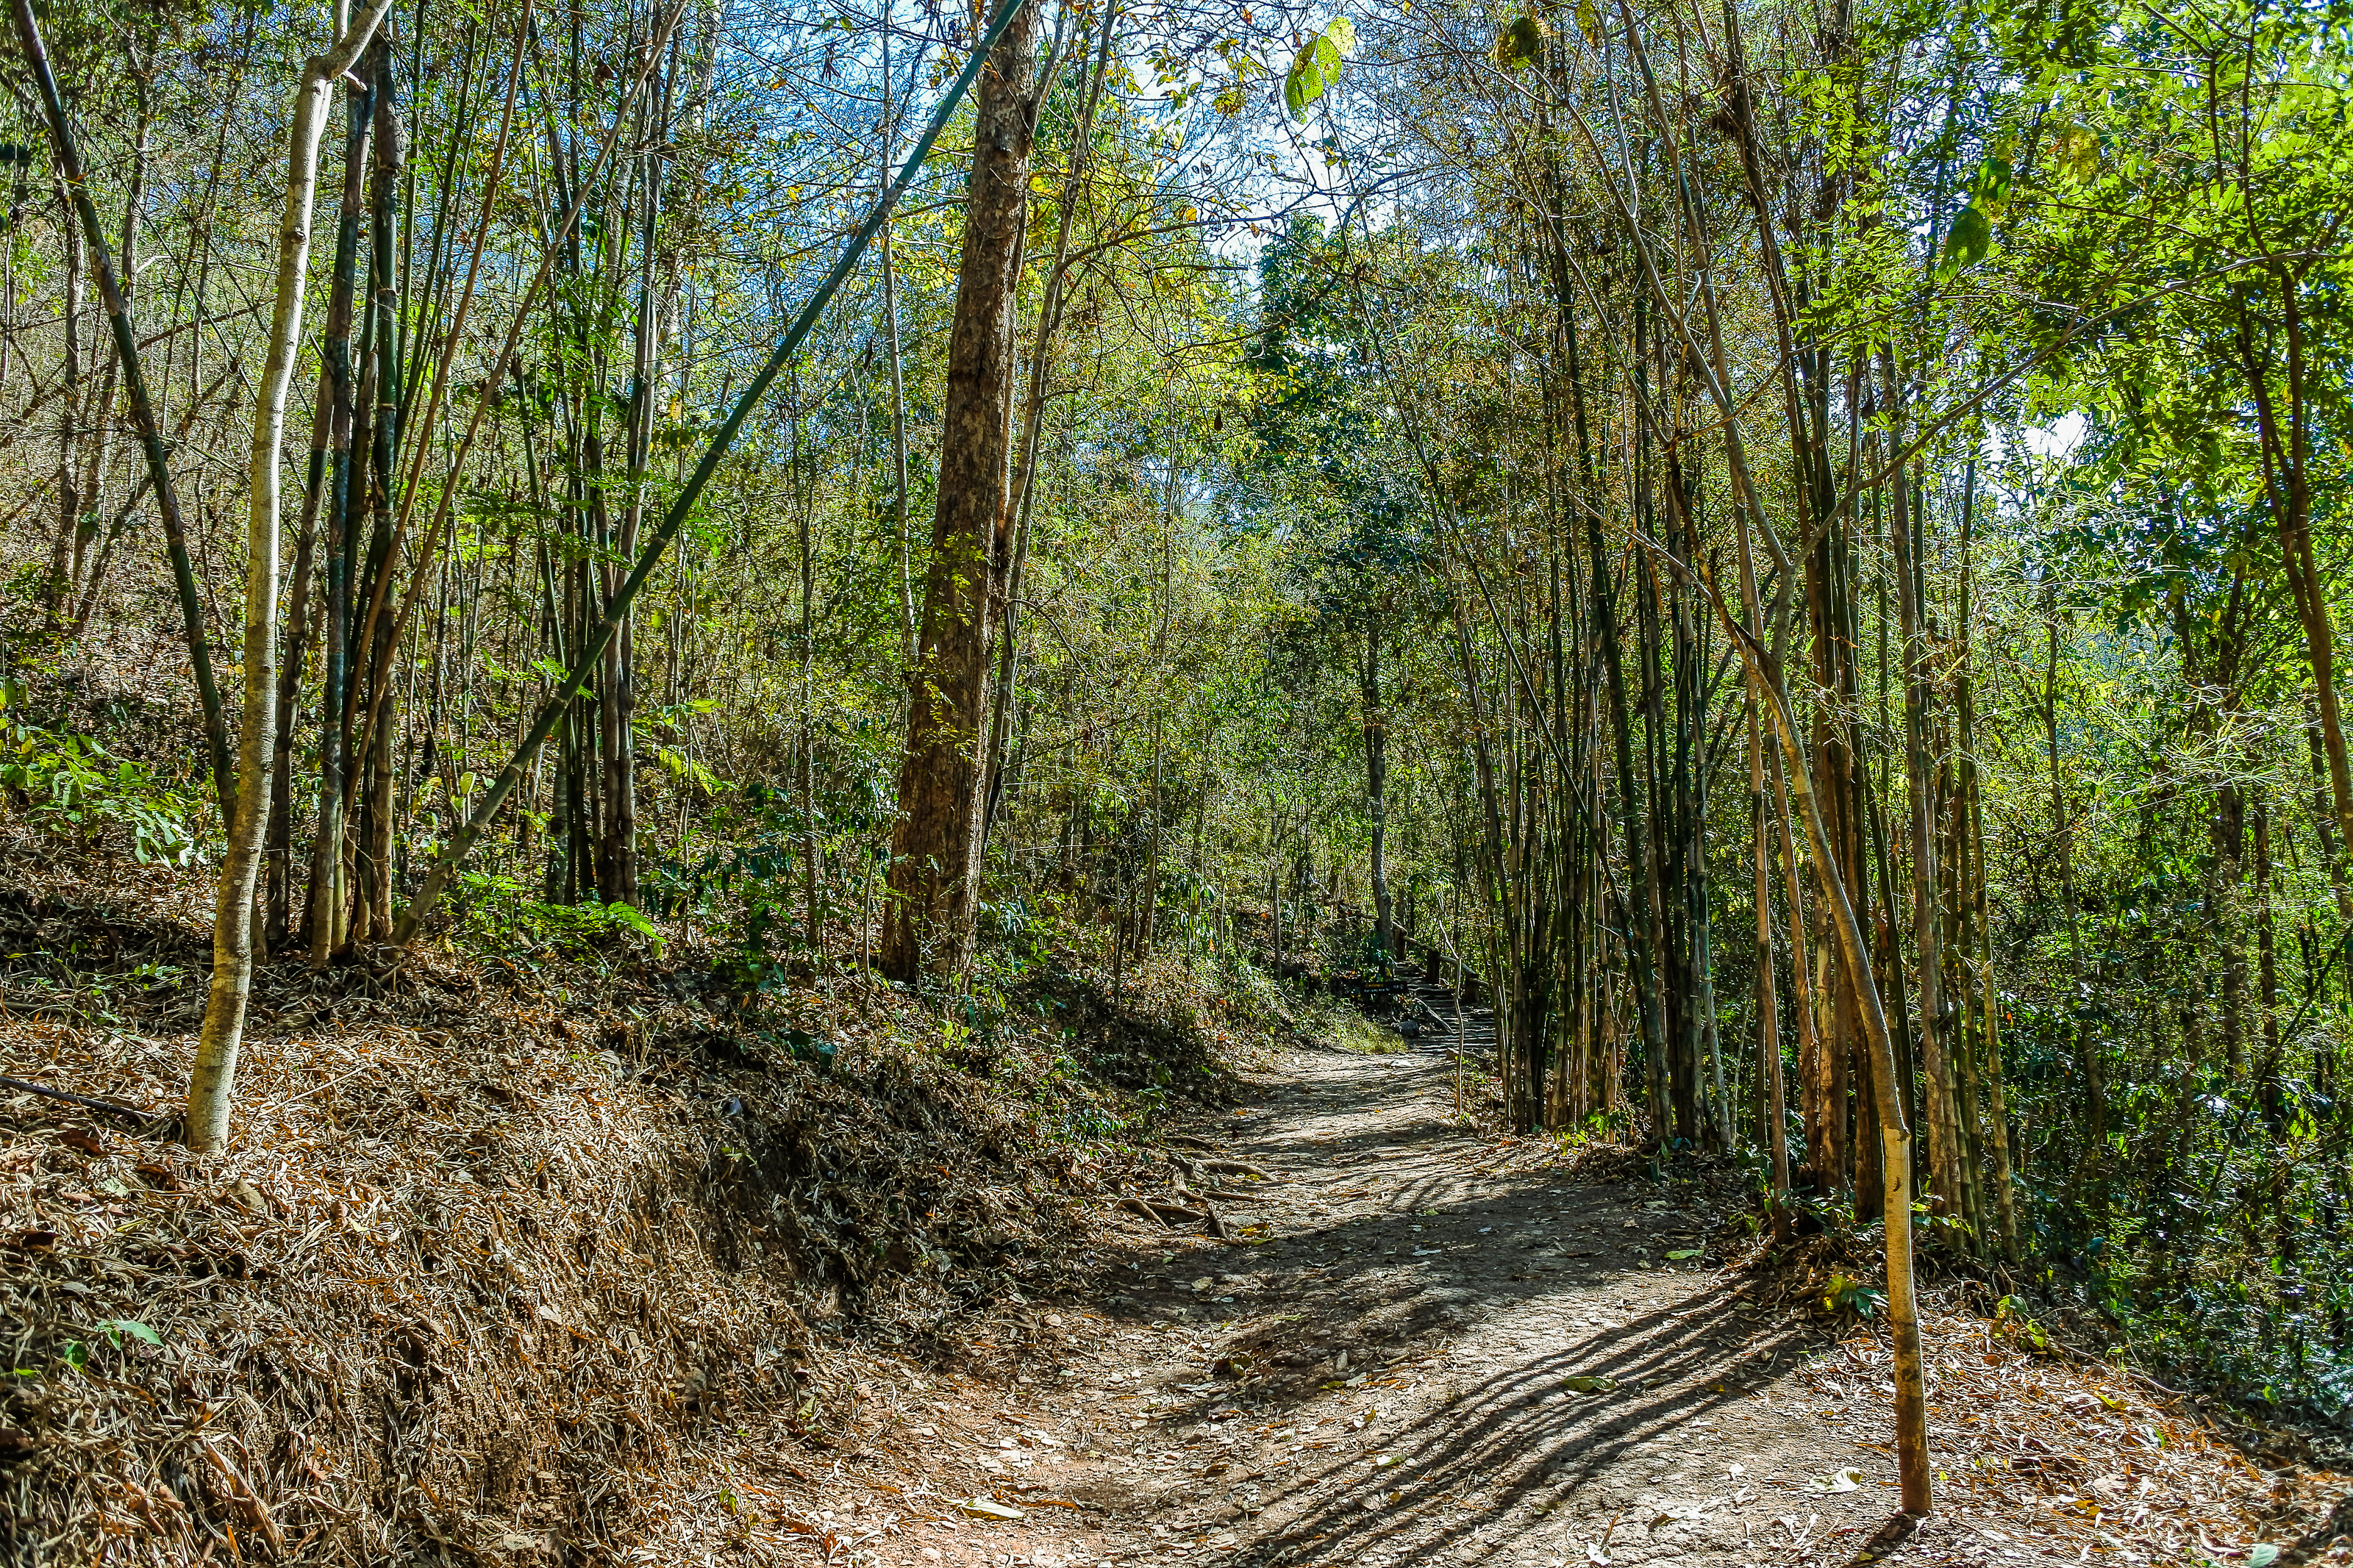
beauty, koh, freshness, northern, scenic, spring, beautiful, mountain, view, thailand, luang, natural, cascade, tree, thai, water, flowing, background, idyllic, plant, jungle, forest, ping, bright, scenery, summer, rock, fall, waterfall, national, vacation, park, green, nature, relax, asia, cool, clear, lumphun, clean, stone, tropical, lamphun, blue, river, fresh, travel, li, wild, landscape, natural environment, woodland, nature reserve, vegetation, Northern hardwood forest, trail, natural landscape, biome, old growth forest, woody plant, wilderness, path, tropical and subtropical coniferous forests, temperate broadleaf and mixed forest, grove, valdivian temperate rain forest, wood, spruce fir forest, temperate coniferous forest, plant community, state park, sunlight, rainforest, thoroughfare, trunk, road, photography, wildlife, national park, deciduous